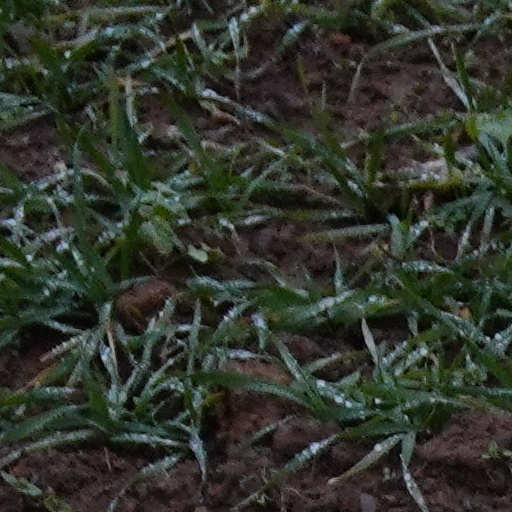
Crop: wheat